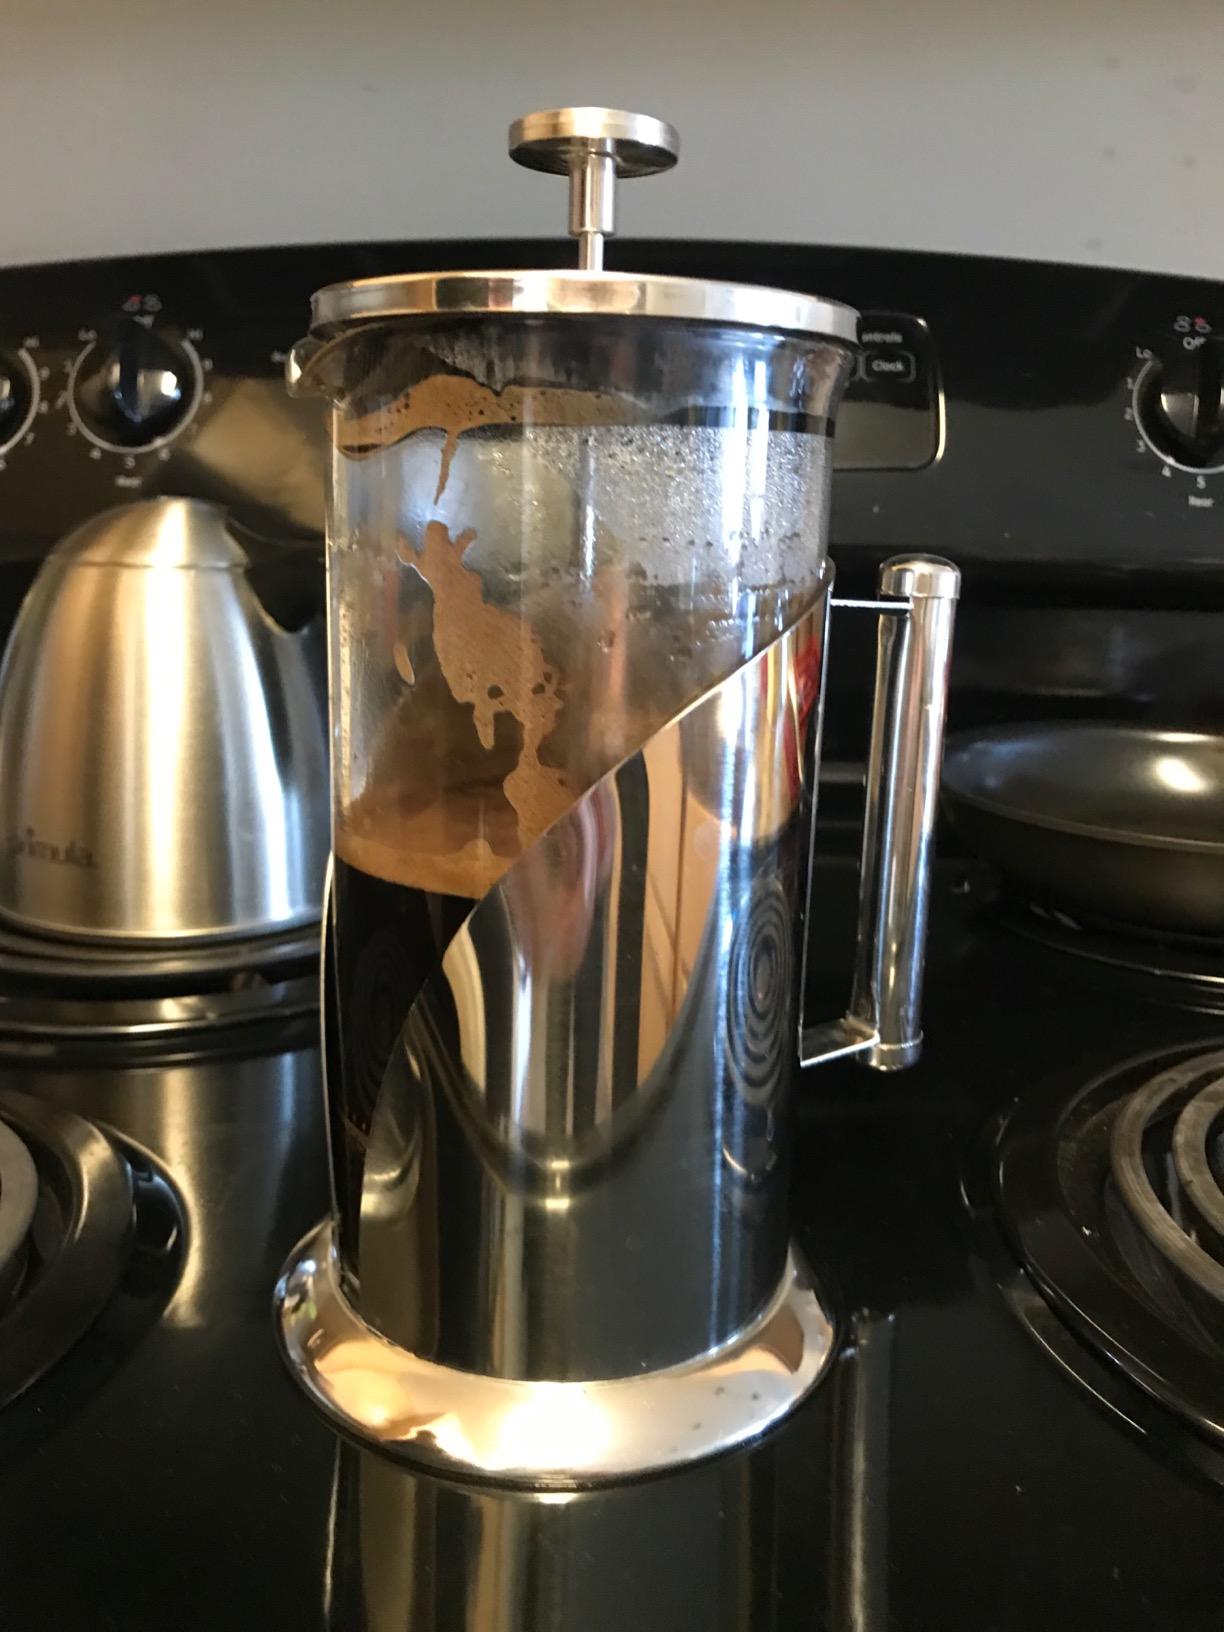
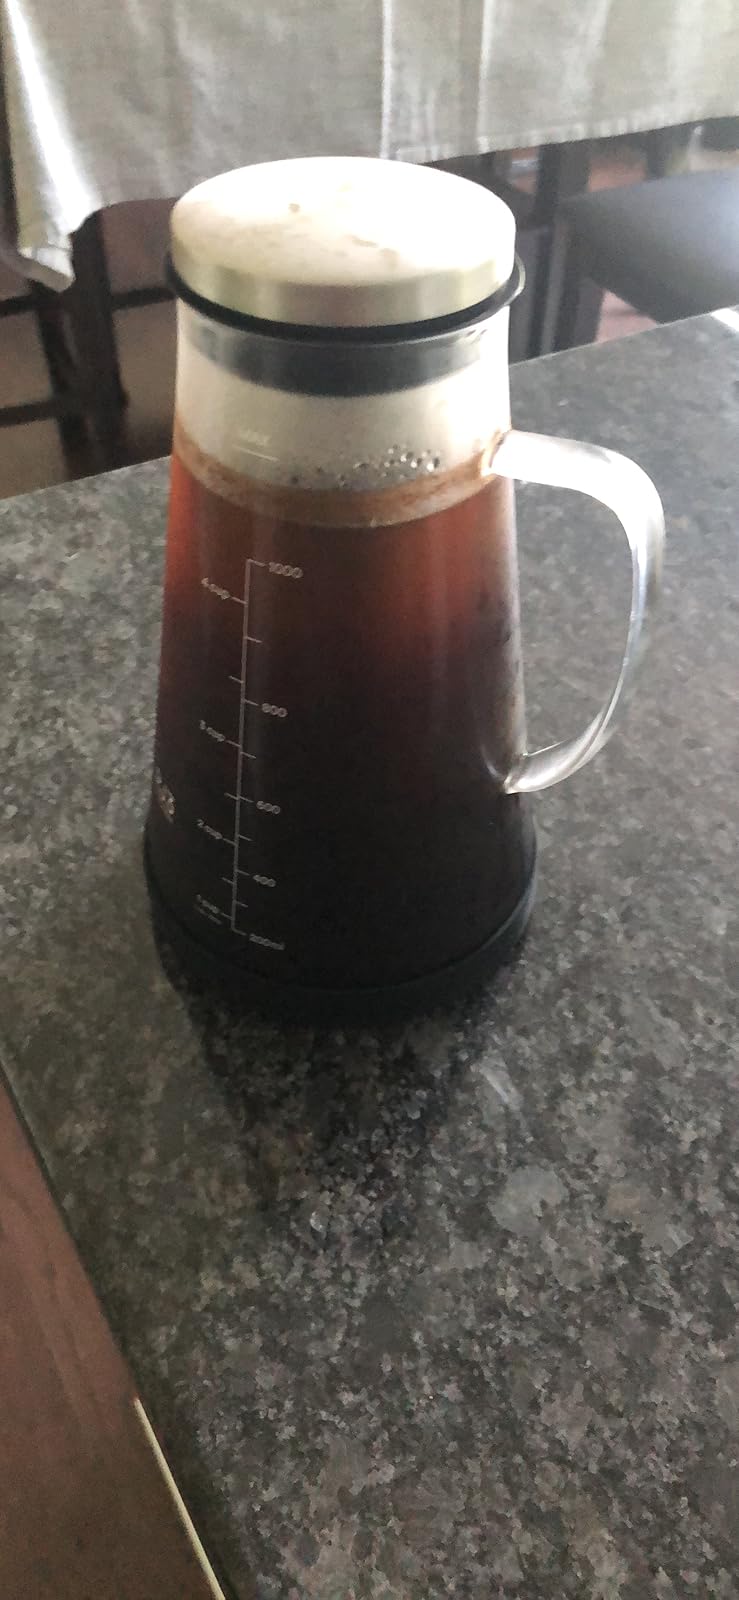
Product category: items_tea
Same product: no